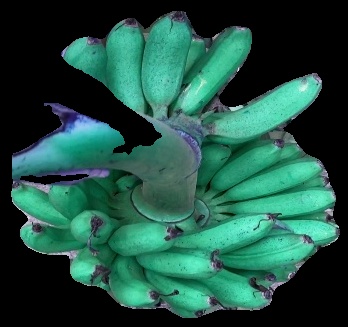
Variety: rasbale
Grade: grade1